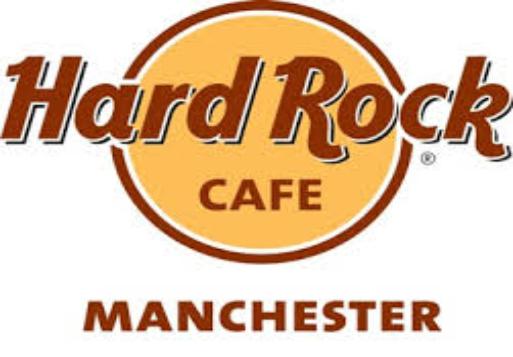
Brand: Hard Rock Cafe
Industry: Food